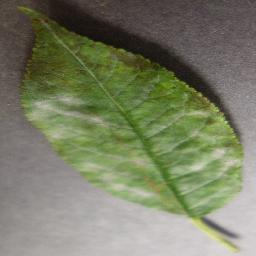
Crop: cherry
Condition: (including_sour)_powdery_mildew